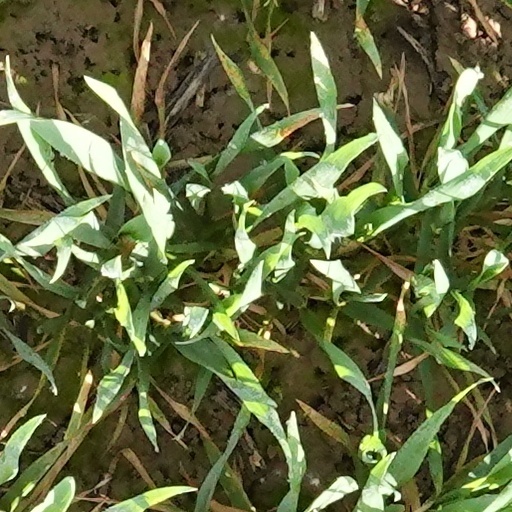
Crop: wheat